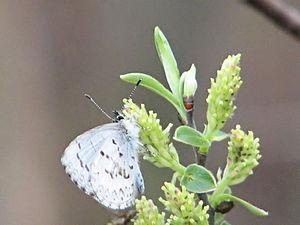
L'Azur printanier est un insecte lépidoptère de la famille des Lycaenidae, de la sous-famille des Polyommatinae, du genre Celastrina.